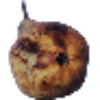
Label: Pear Abate 1